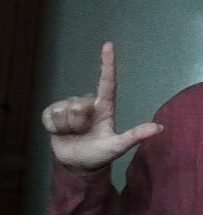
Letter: laam